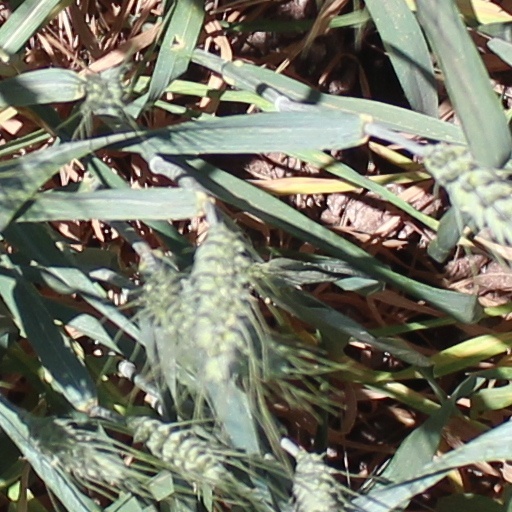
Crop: wheat